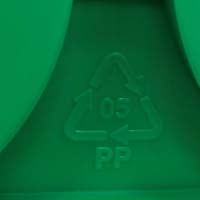
Plastic recycling code class: 5_polypropylene_PP